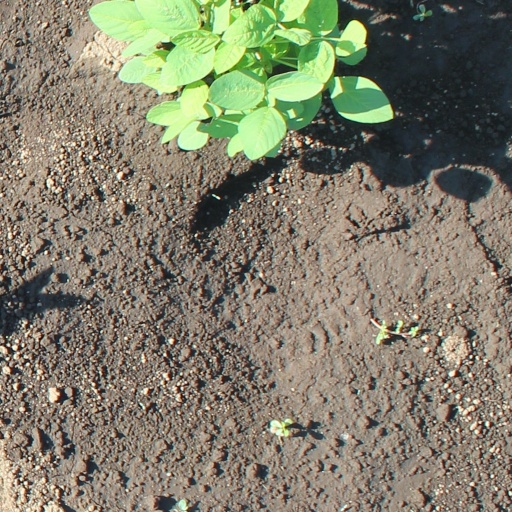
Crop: soybean